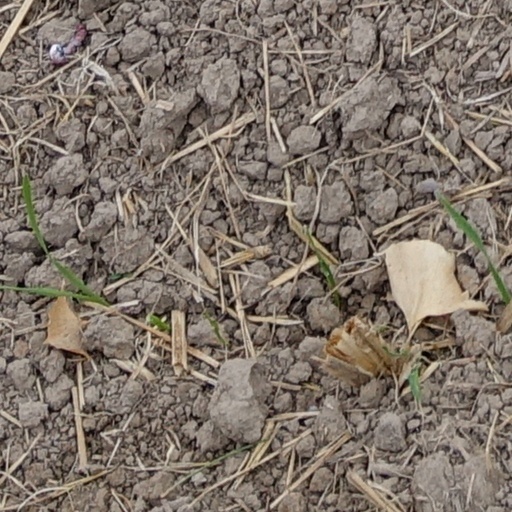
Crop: wheat